Rifled breech loader

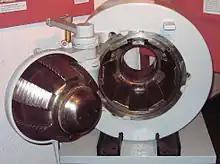
Bofors ogival screw breech

While working as a weapons designer for Thorsten Nordenfelt in London, Axel Welin solved this problem in 1889–1890 with his stepped interrupted screw Welin breech block. This had threads in sets of steps of increasing diameter so that instead of only half of the screw being threaded, the fraction threaded was number of steps / (1 + number of steps): i.e. if the block of a large gun had four steps of threads, 80% of the screw was threaded, allowing a much shorter screw and hence breech block. This allowed the block to be unscrewed and swung out in two motions – the "two motion interrupted screw" breech.